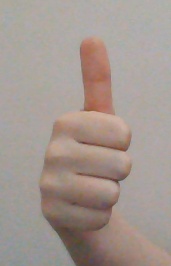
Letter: aleff